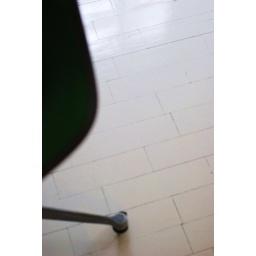
Floor detail in home office